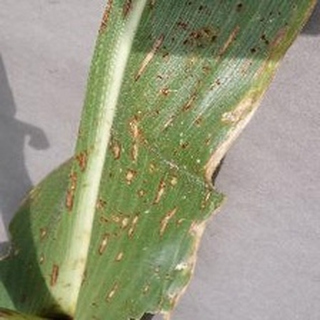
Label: corn_gray_leaf_spot